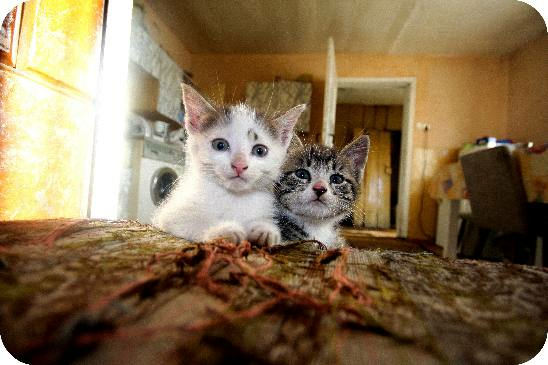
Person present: No